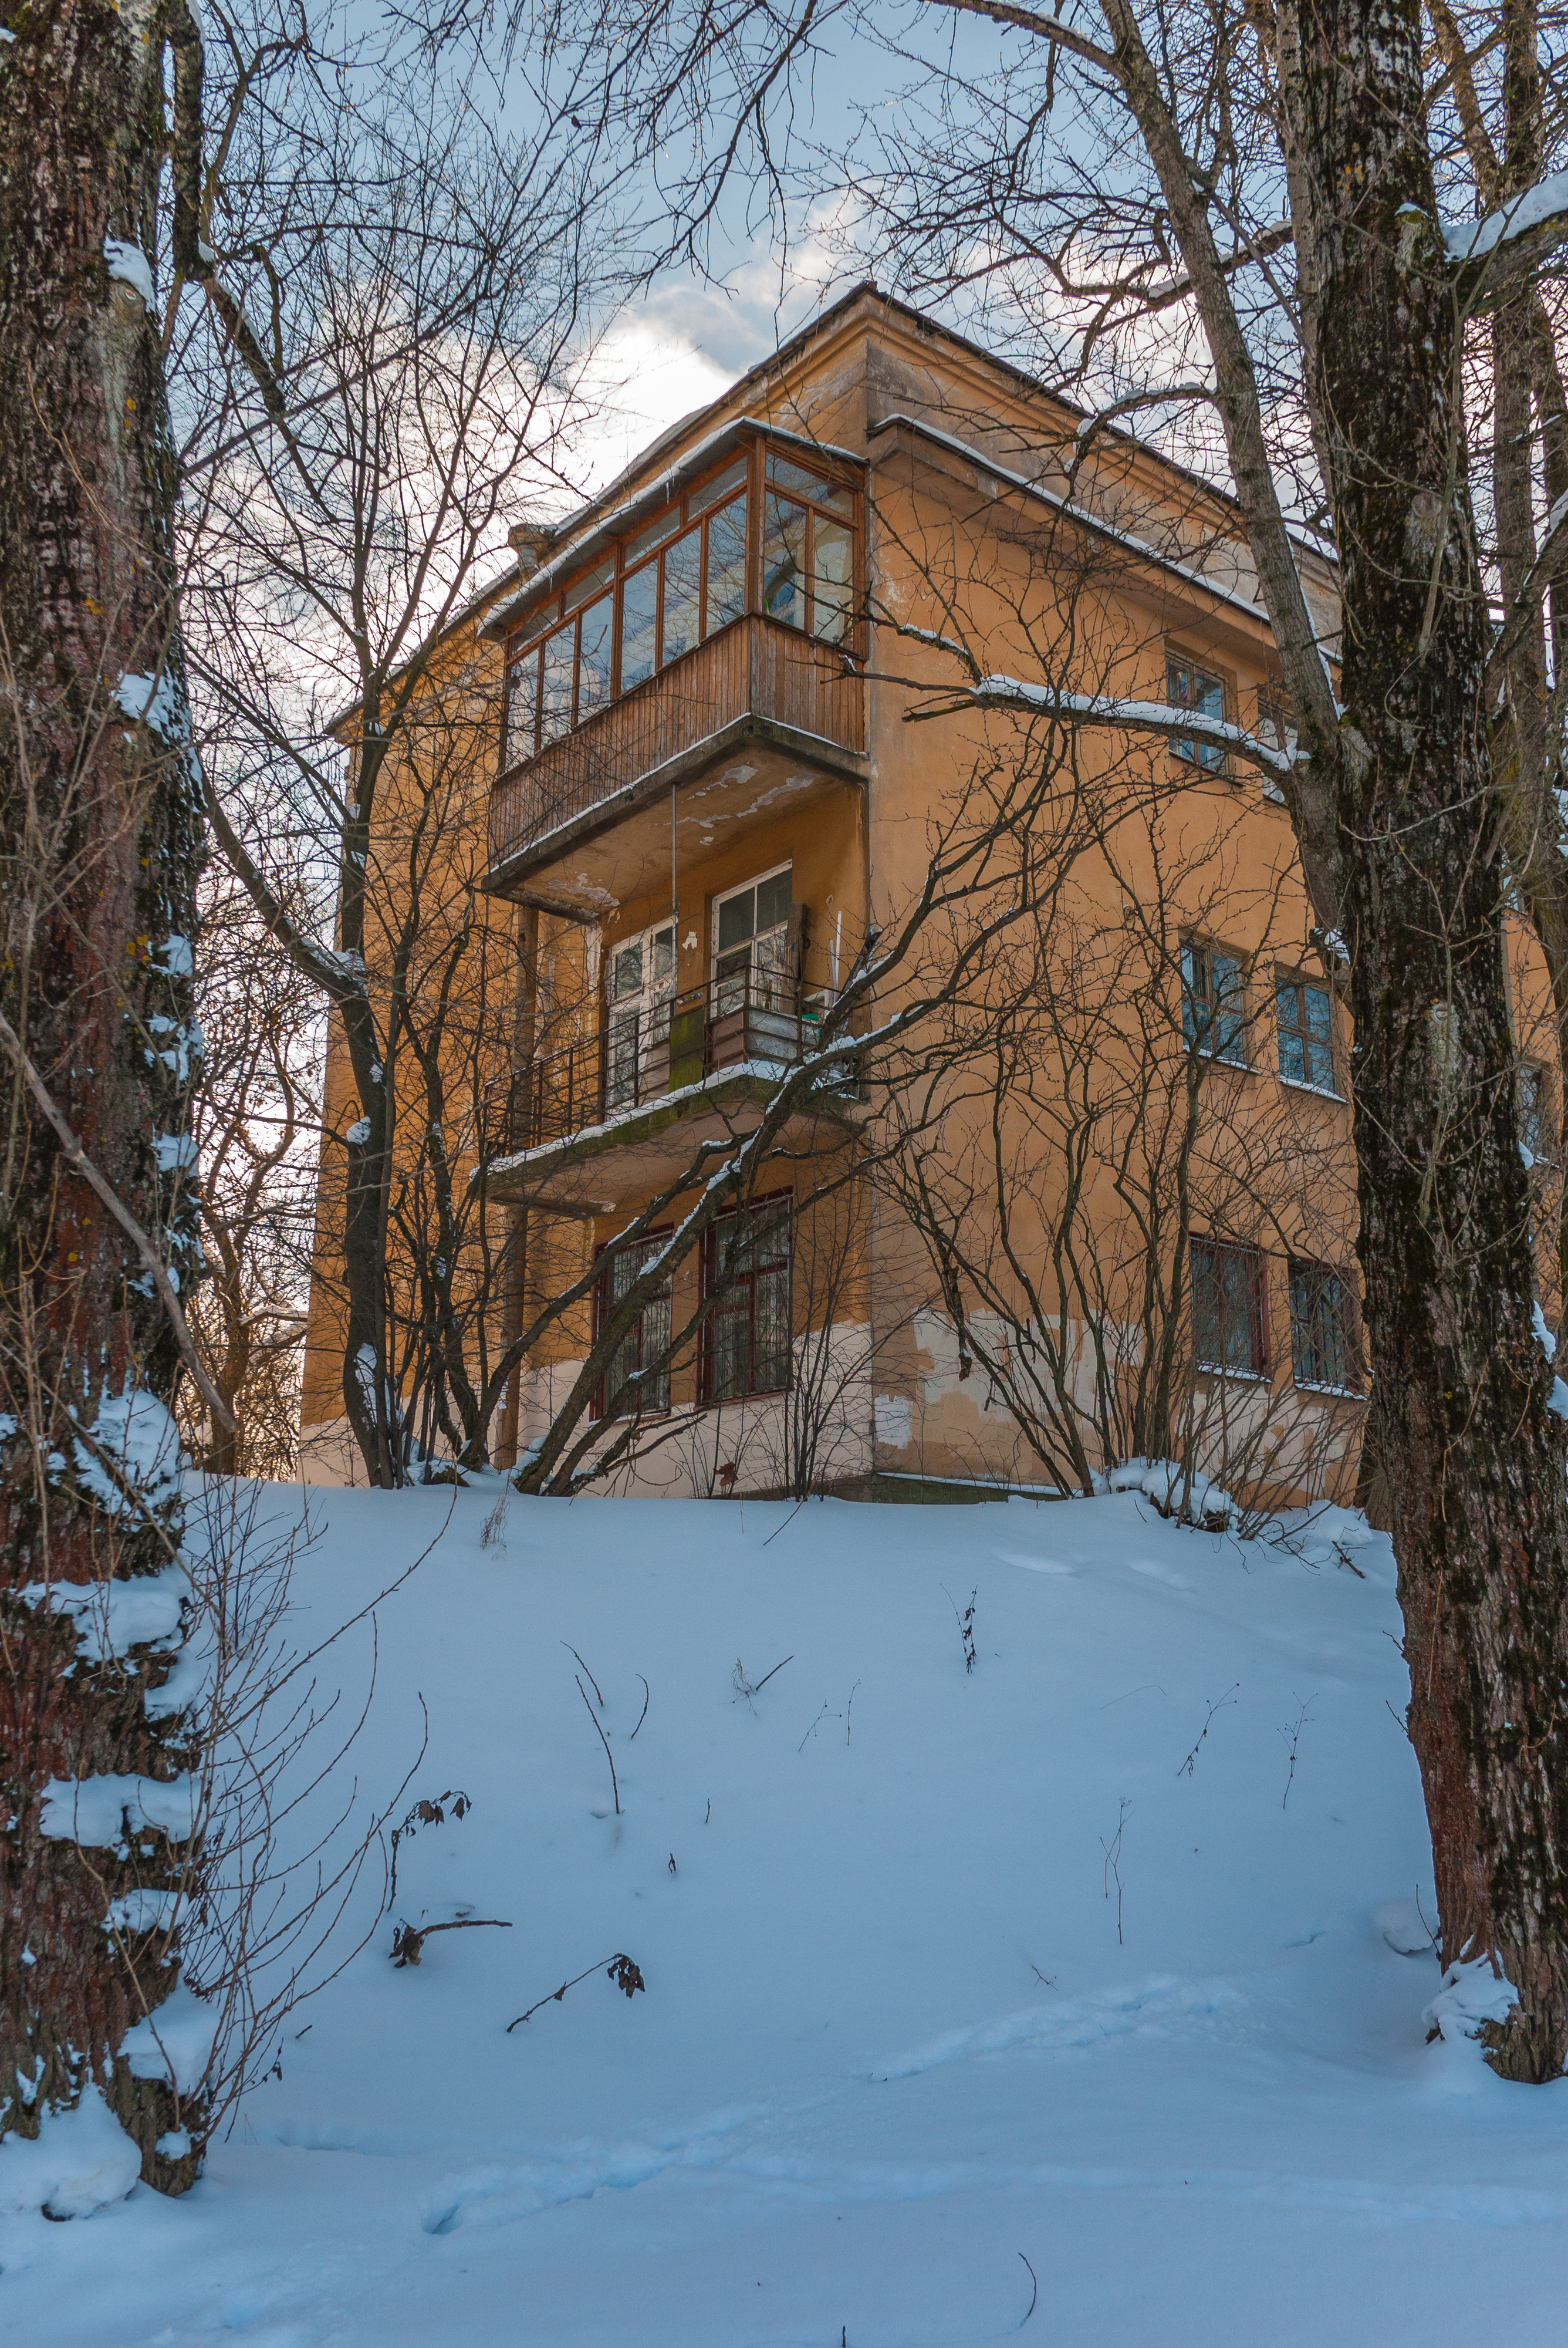
images, sky, building, snow, window, plant, wood, twig, tree, trunk, cloud, residential area, house, natural landscape, freezing, Tints and shades, brick, winter, facade, city, frost, brickwork, reflection, event, apartment, landscape, precipitation, suburb, urban design